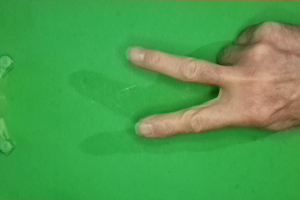
Label: scissors